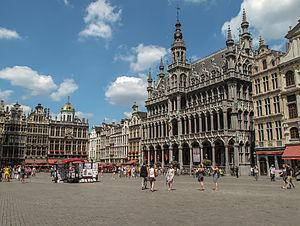
La Grand-Place, Grand Place ou Grand'Place est la place centrale de la ville belge de Bruxelles.
Le quartier du centre est le quartier au centre du Pentagone dans la ville de Bruxelles en Belgique. Il correspond en grande partie à l'intérieur de la première enceinte.